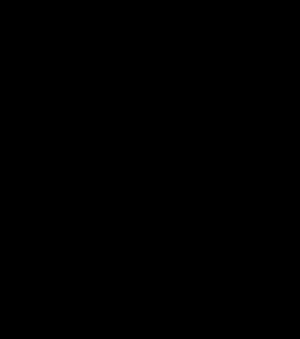
X Japan
X Japans karakteristiske logo
X Japan er et teatralsk hård rock/heavy metal-band fra Japan. De bliver ofte set som efterfølgere af bandet Kiss og Loudness. X Japan regnes af mange som grundlæggeren af stilen Visual kei